George Martin (footballer, born 1875)

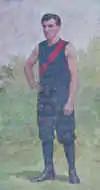

George Arthur Martin (26 January 1875 – 2 September 1943) was an Australian rules footballer who played for the Essendon Football Club in the Victorian Football League (VFL).